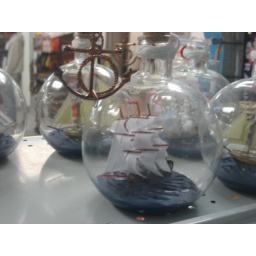
anchor, ships in bottles